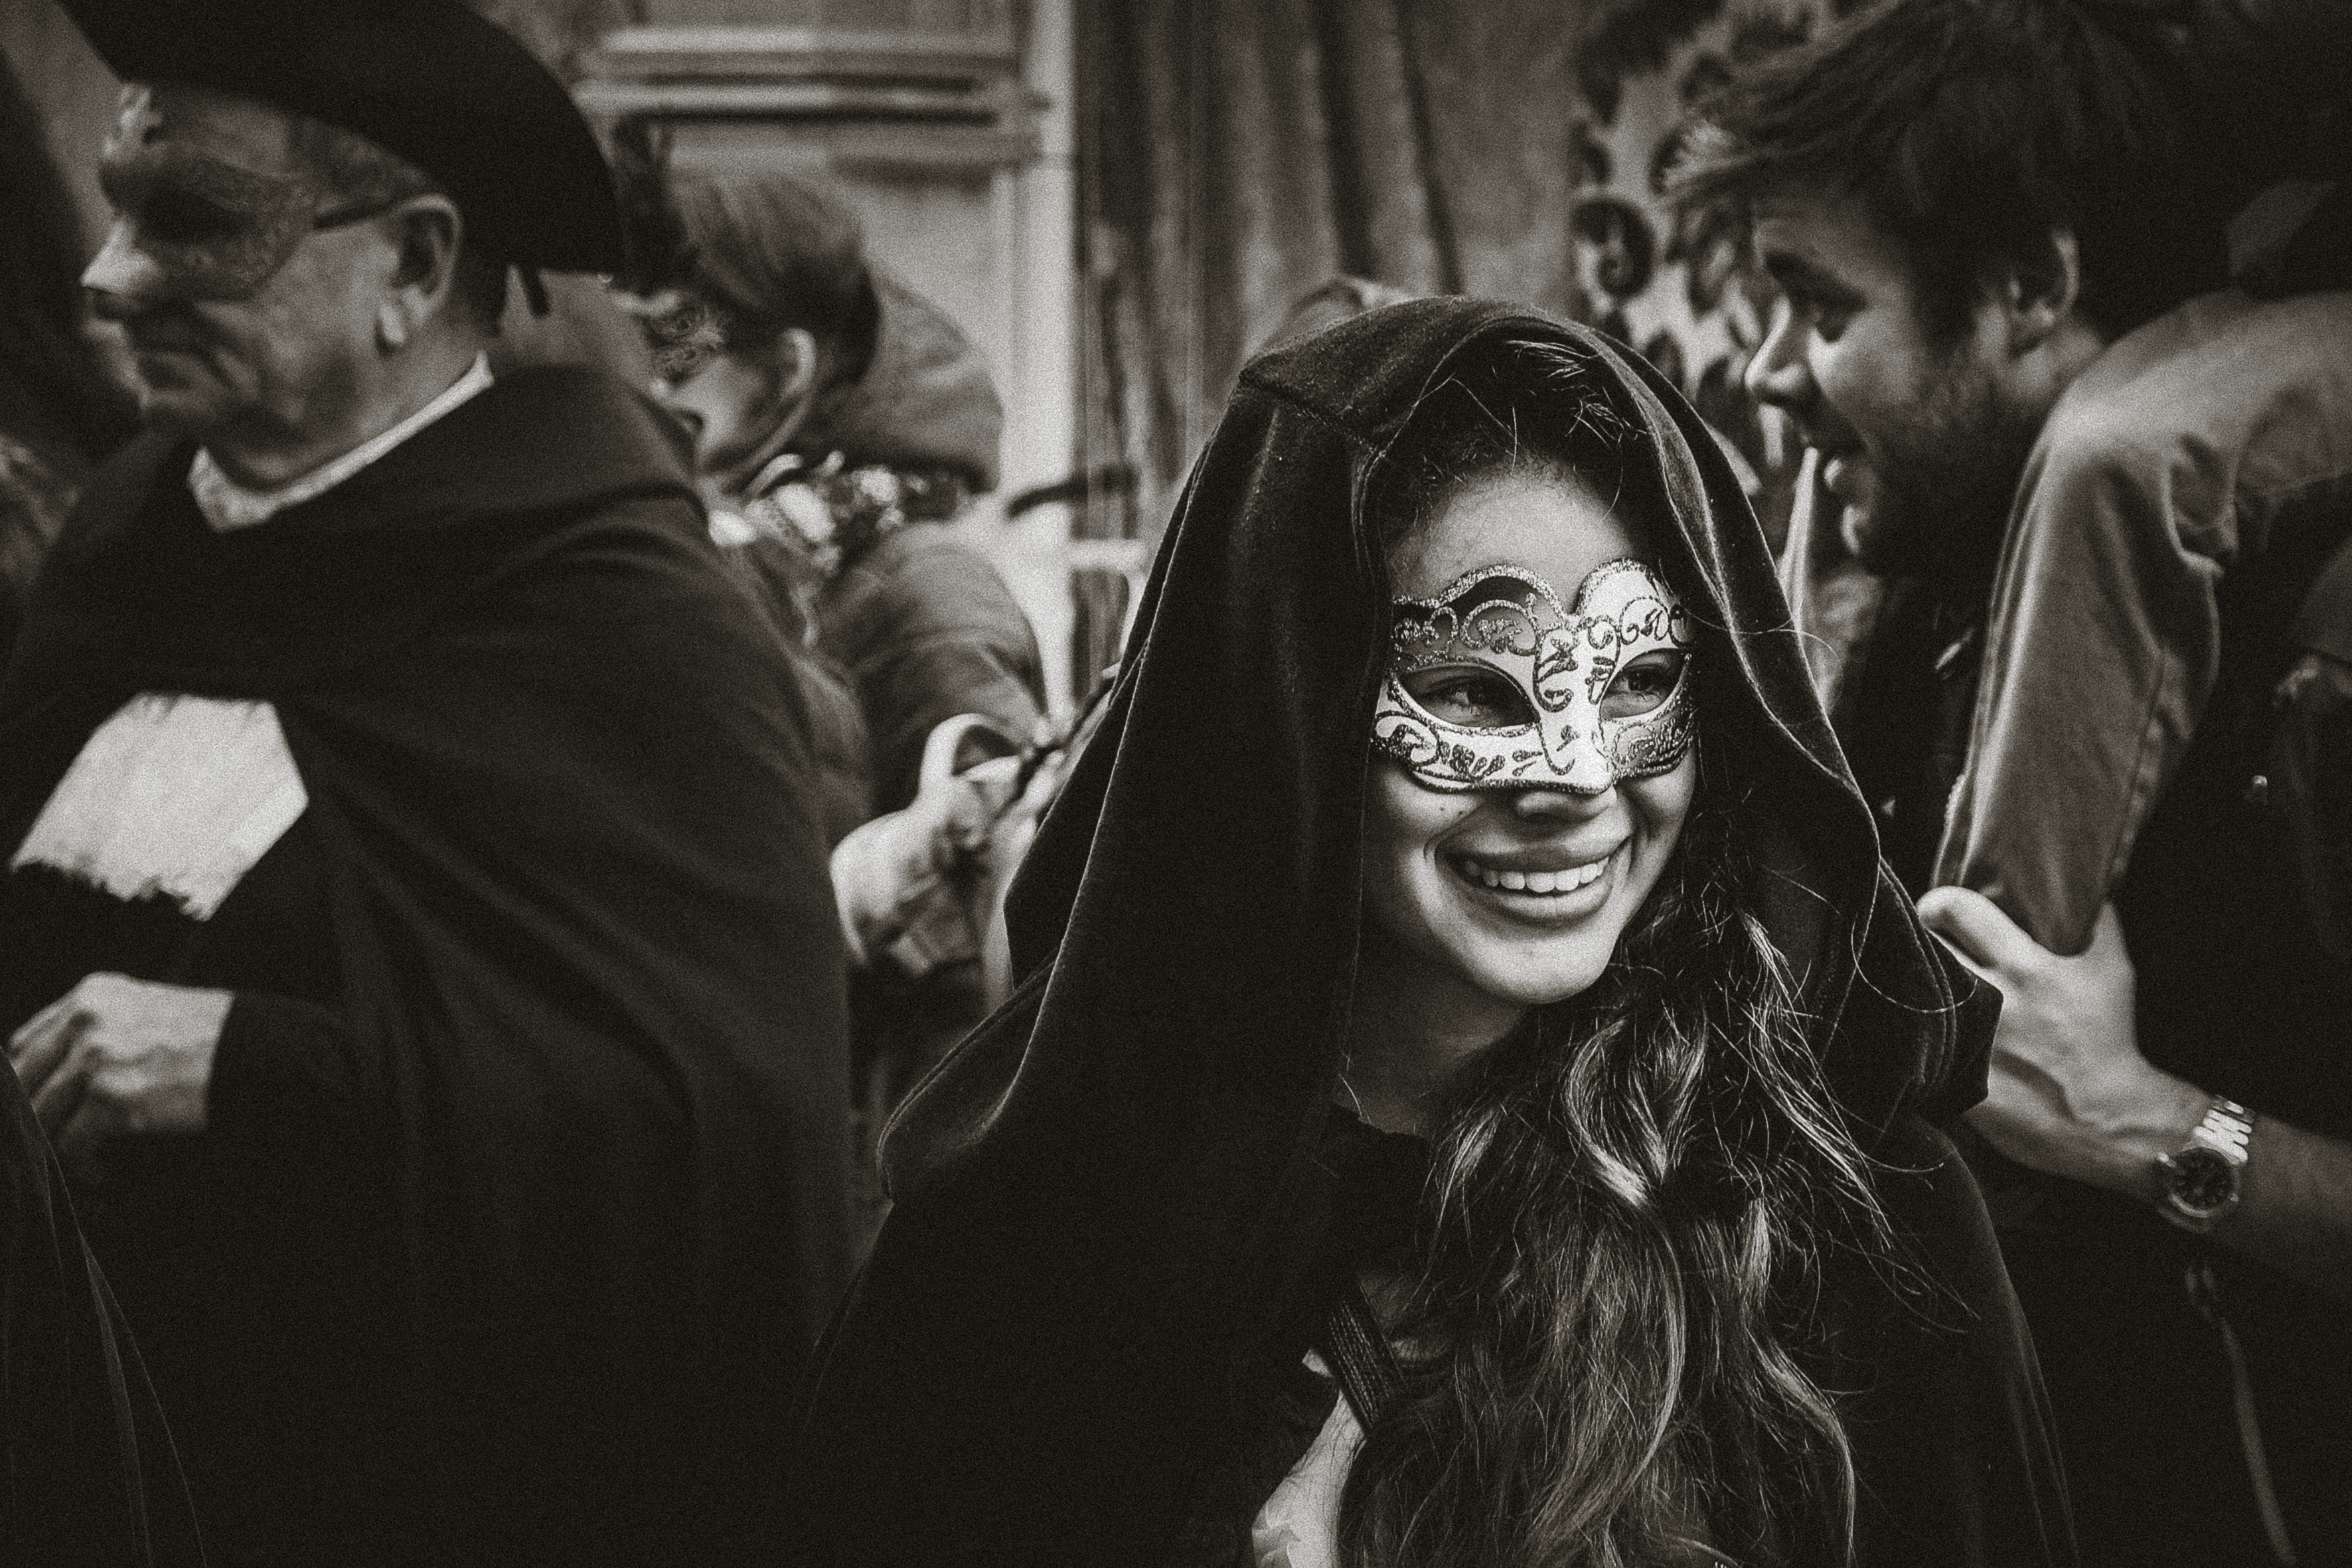
people, street, urban, travel, fujifilm, italy, black, monochrome, bw, 2016, blackandwhite, blackwhite, cool image, ngc, venezia, veneto, it, fuji, fujixt1, fujix, noireblanc, carnevale, italyvenezia, carnevale2016, fictional character